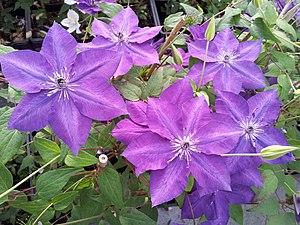
La clématite patens 'Evipo043', est un cultivar de clématite découvert en 2010 par Raymond Evison en Angleterre. Elle porte le nom commercial de clématite Amethyst Beauty 'Evipo043'.
Clematis patens 'Amethyst', est un cultivar de clématite de l'espèce Clematis patens, obtenu en 1969 par Kozo Sugimoto au Japon.